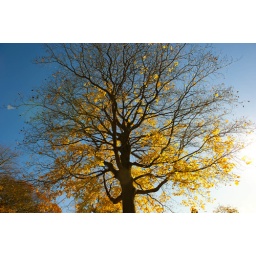
The rich colours standing out against the blue sky